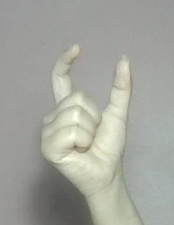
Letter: nun